Marxism

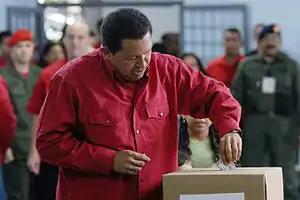
Hugo Chavez casting a vote in 2007

According to a 2007 survey of American professors by Neil Gross and Solon Simmons, 17.6% of social science professors and 5.0% of humanities professors identify as Marxists, while between 0 and 2% of professors in all other disciplines identify as Marxists.